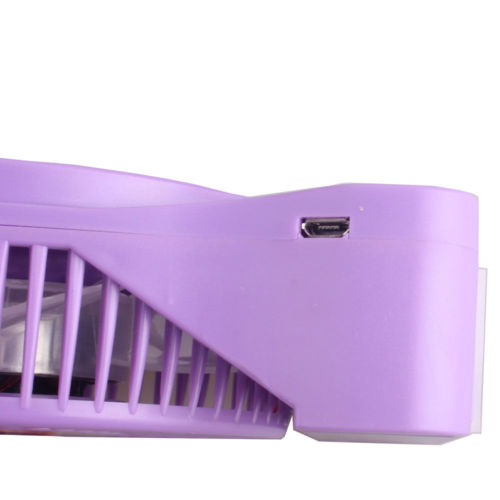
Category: fan